Marathi language

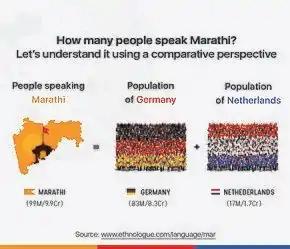

In the 18th century during Peshwa rule, some well-known works such as Yatharthadeepika by Vaman Pandit, Naladamayanti Swayamvara by Raghunath Pandit, Pandava Pratap, Harivijay, Ramvijay by Shridhar Pandit and Mahabharata by Moropant were produced. Krishnadayarnava and Sridhar were poets during the Peshwa period. New literary forms were successfully experimented with during the period and classical styles were revived, especially the Mahakavya and Prabandha forms. The most important hagiographies of Varkari Bhakti saints were written by Mahipati in the 18th century.